Edward Ord

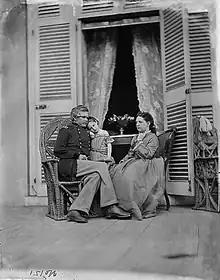
Edward O. C. Ord and his family

Ord was in California when the gold rush began, with its resultant skyrocketing prices. Since their military salaries no longer covered living expenses, Ord's commander suggested that the younger officers take on other jobs to supplement their income. In the fall of 1848, Ord and Sherman, in the employ of John Augustus Sutter, Jr., assisted Captain William H. Warner of the U.S. Army Corps of Engineers in the survey of Sacramento, California, helping to produce the map that established the future capital city's extensive downtown street grid. Ord also produced a map of the Gold and Quicksilver district of California dated July 25, 1848.